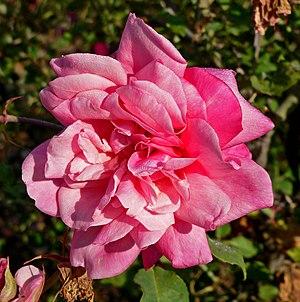
'Archiduc Joseph' est un cultivar de rosier thé obtenu en 1892 par le rosiériste français Nabonnand. C'est un incontournable du climat méditerranéen. Il est issu de semis de 'Madame Lombard'.
Les « rosiers thé », ou rosiers à odeur de thé, sont des hybrides de rosiers issus de croisements effectués par des rosiéristes.
Gilbert Nabonnand est un rosiériste réputé de la Côte d'Azur.